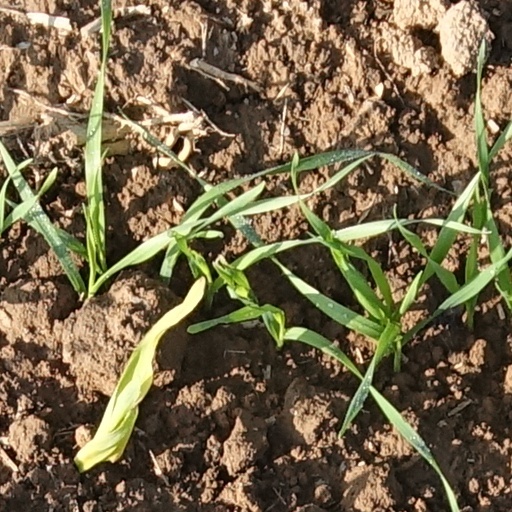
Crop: wheat